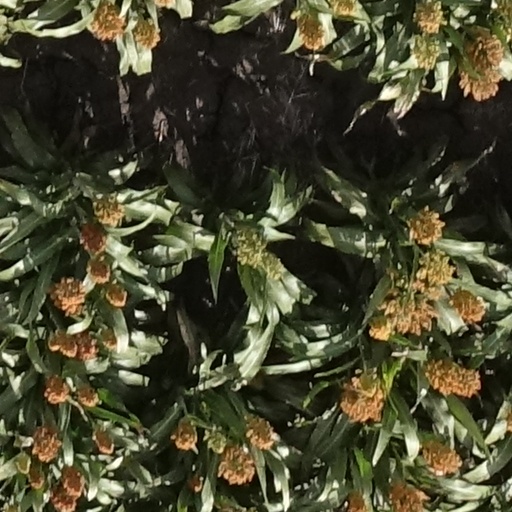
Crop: sorghum